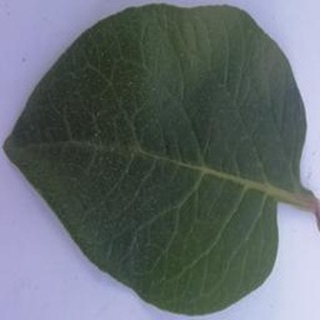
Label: healthy_potato